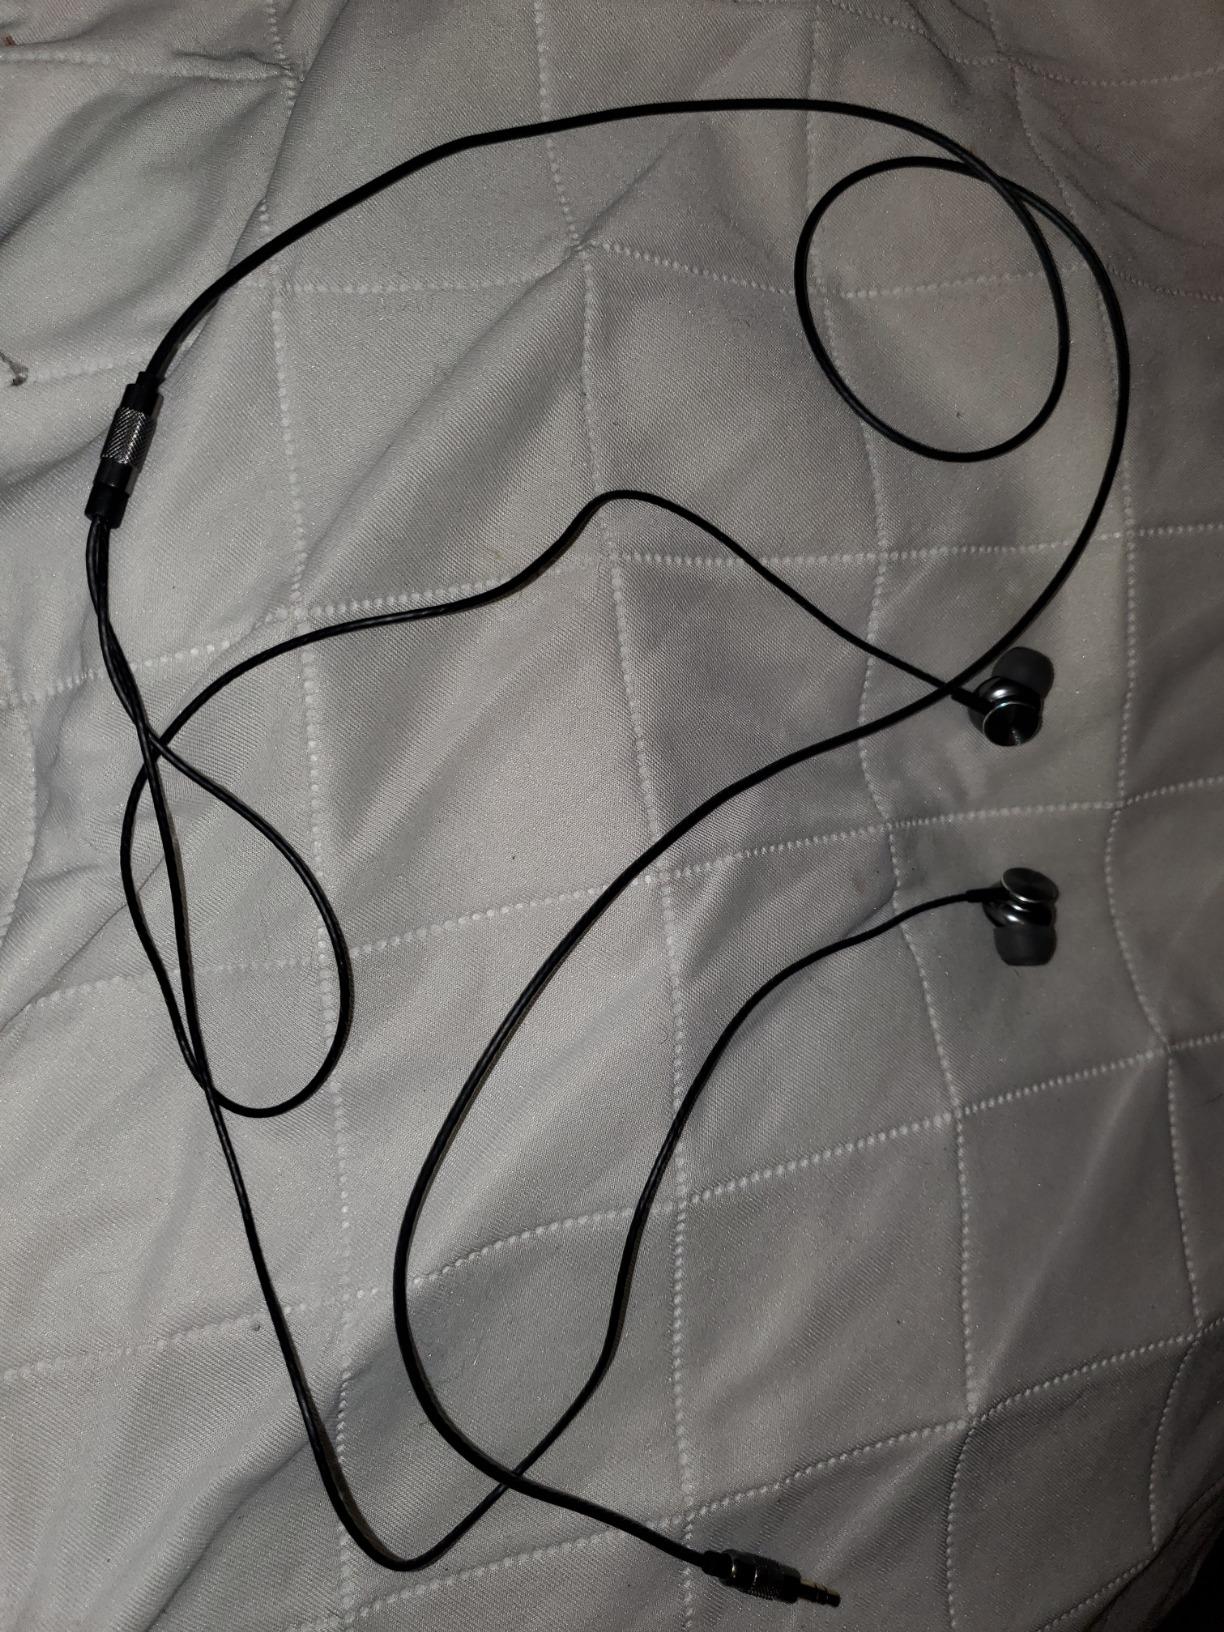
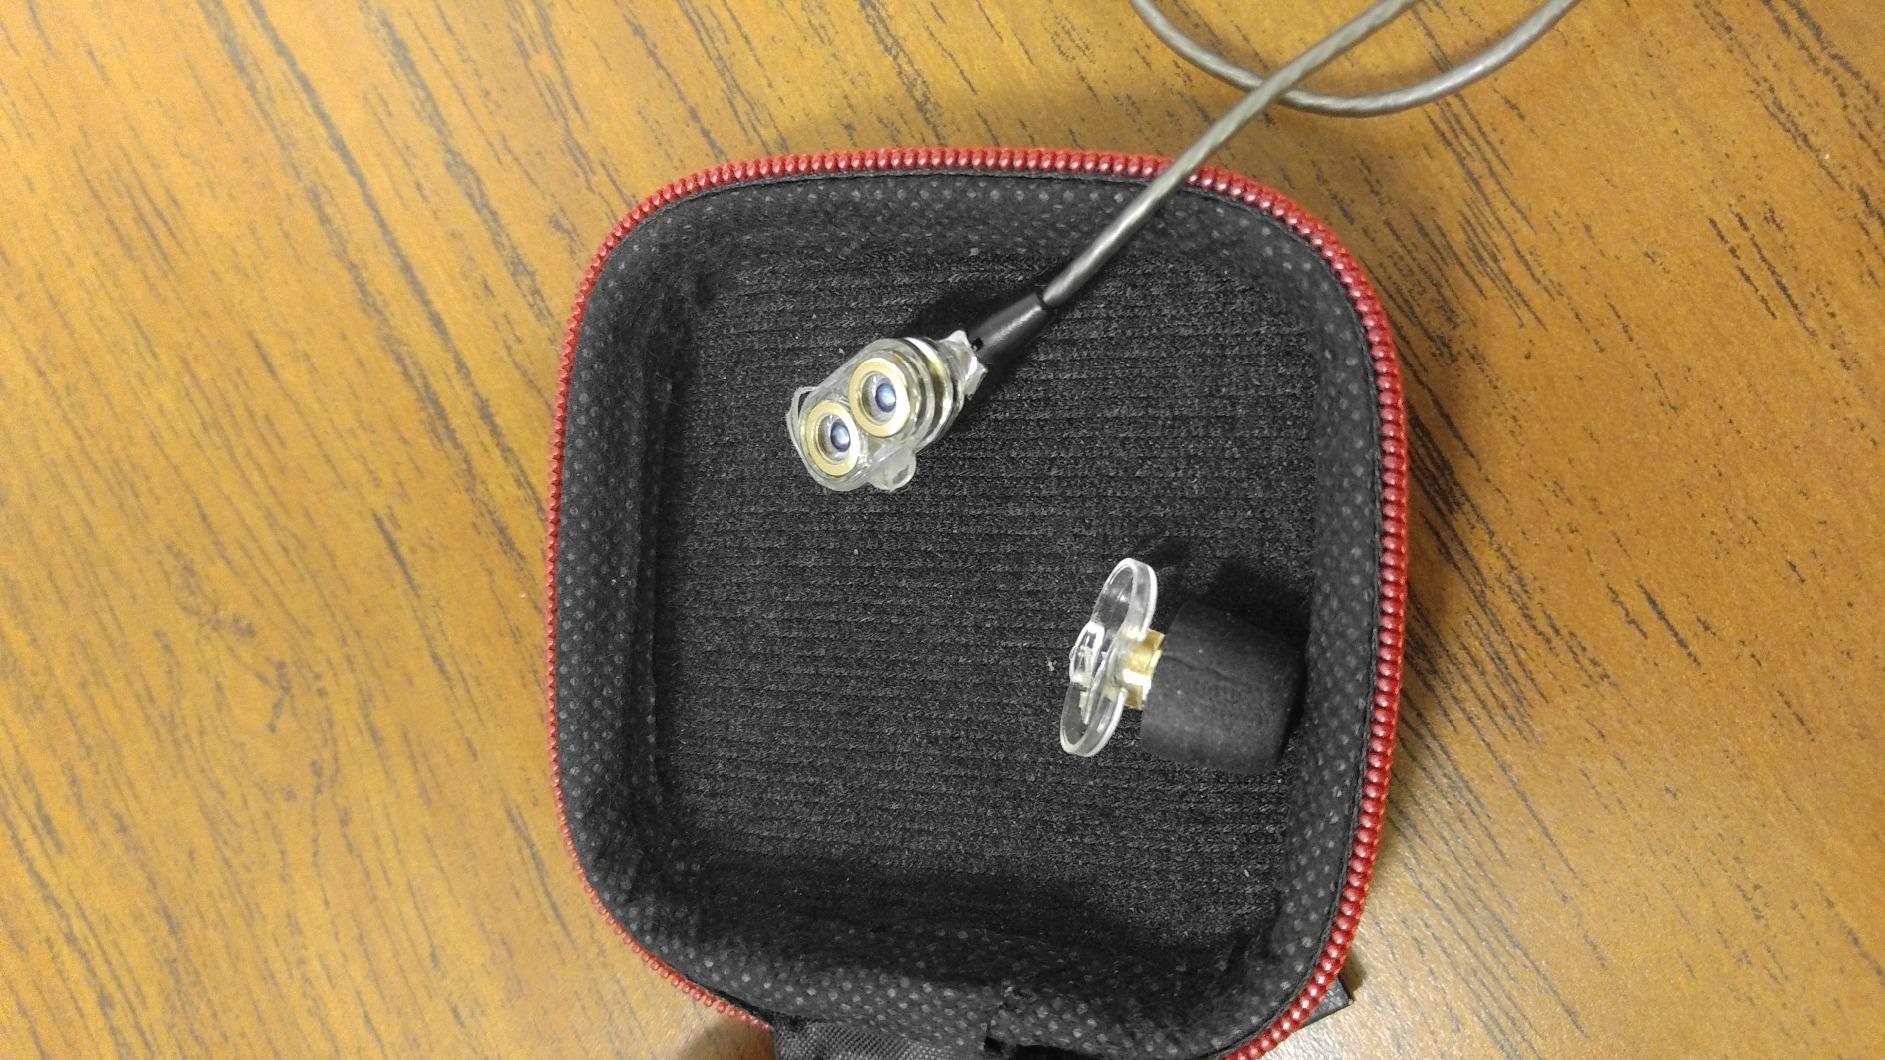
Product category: headphones
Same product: no